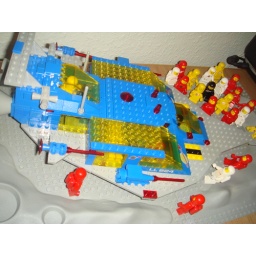
Seconds after the new ship arrived in the Classic space base